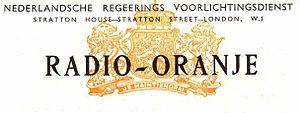
Radio Oranje, De stem van strijdend Nederland, est une station de radio néerlandaise qui émet depuis Londres pendant la période d'occupation allemande des Pays-Bas, de 1940 à 1945. Elle est la radio officielle du gouvernement néerlandais en exil, qui avait fui en Grande-Bretagne en 1940.